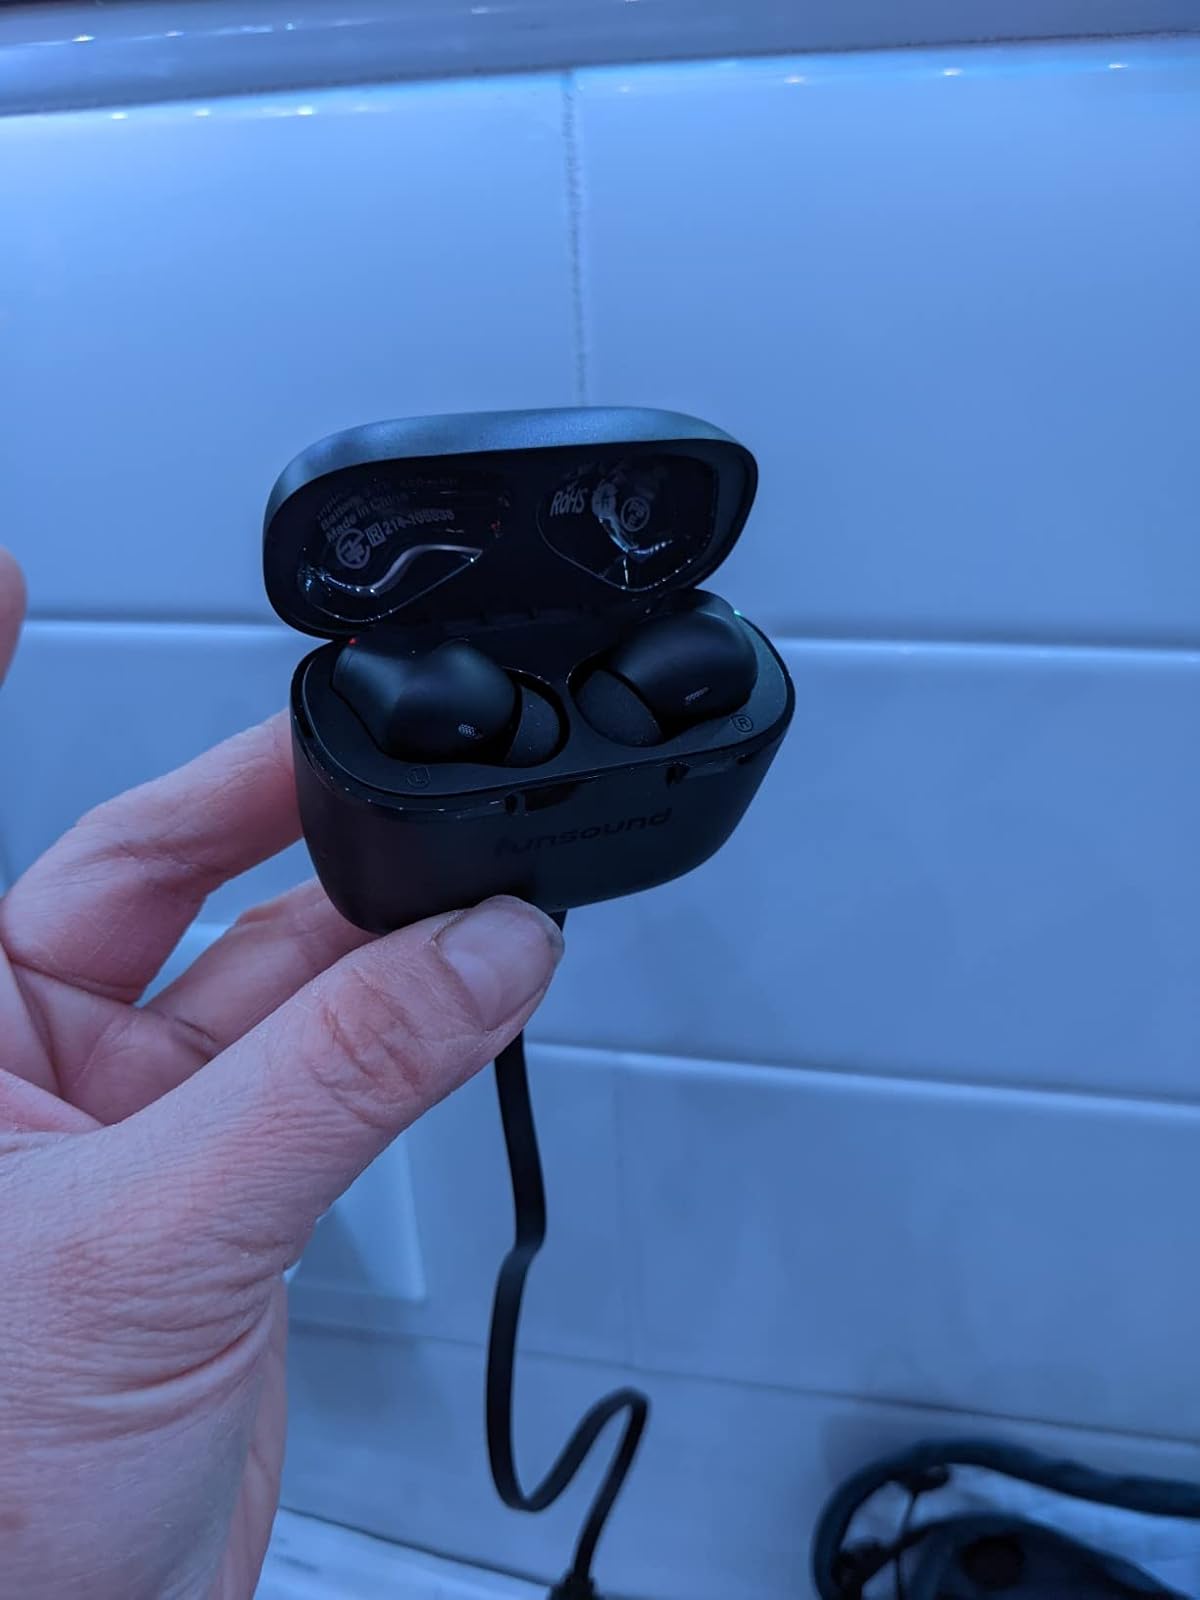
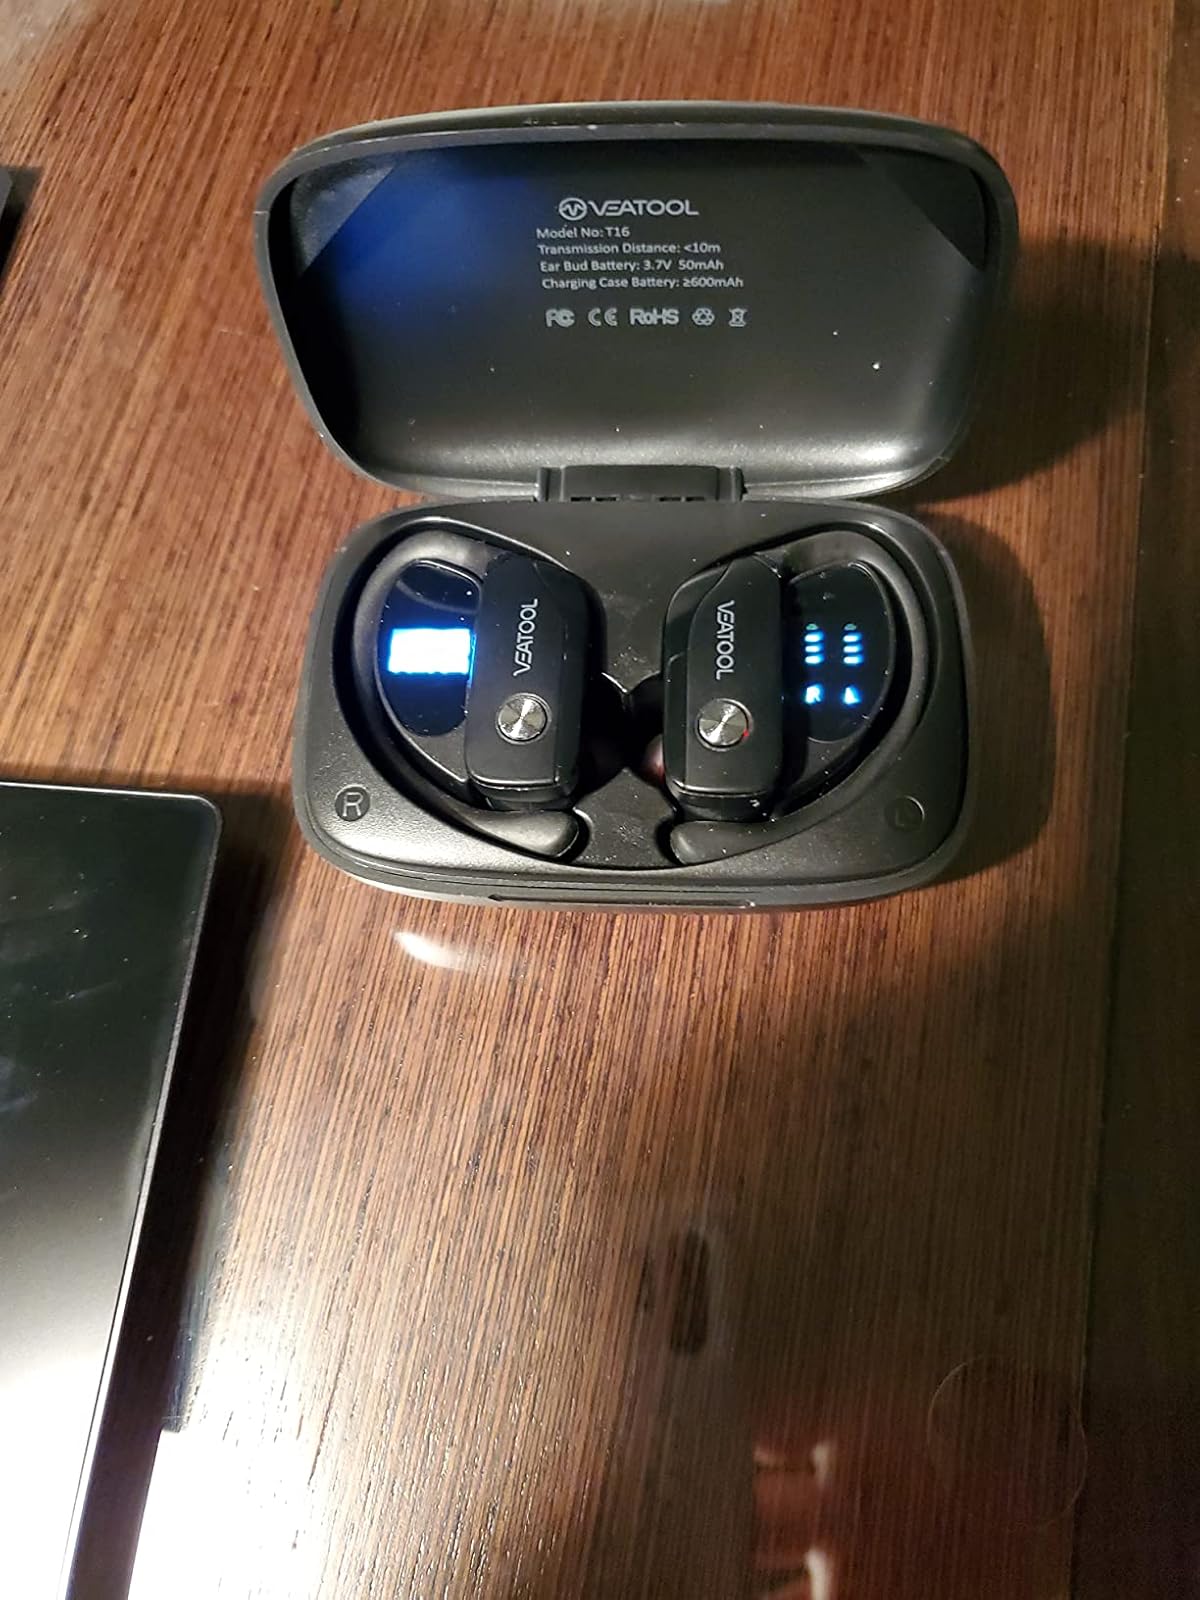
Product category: earbuds
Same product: no